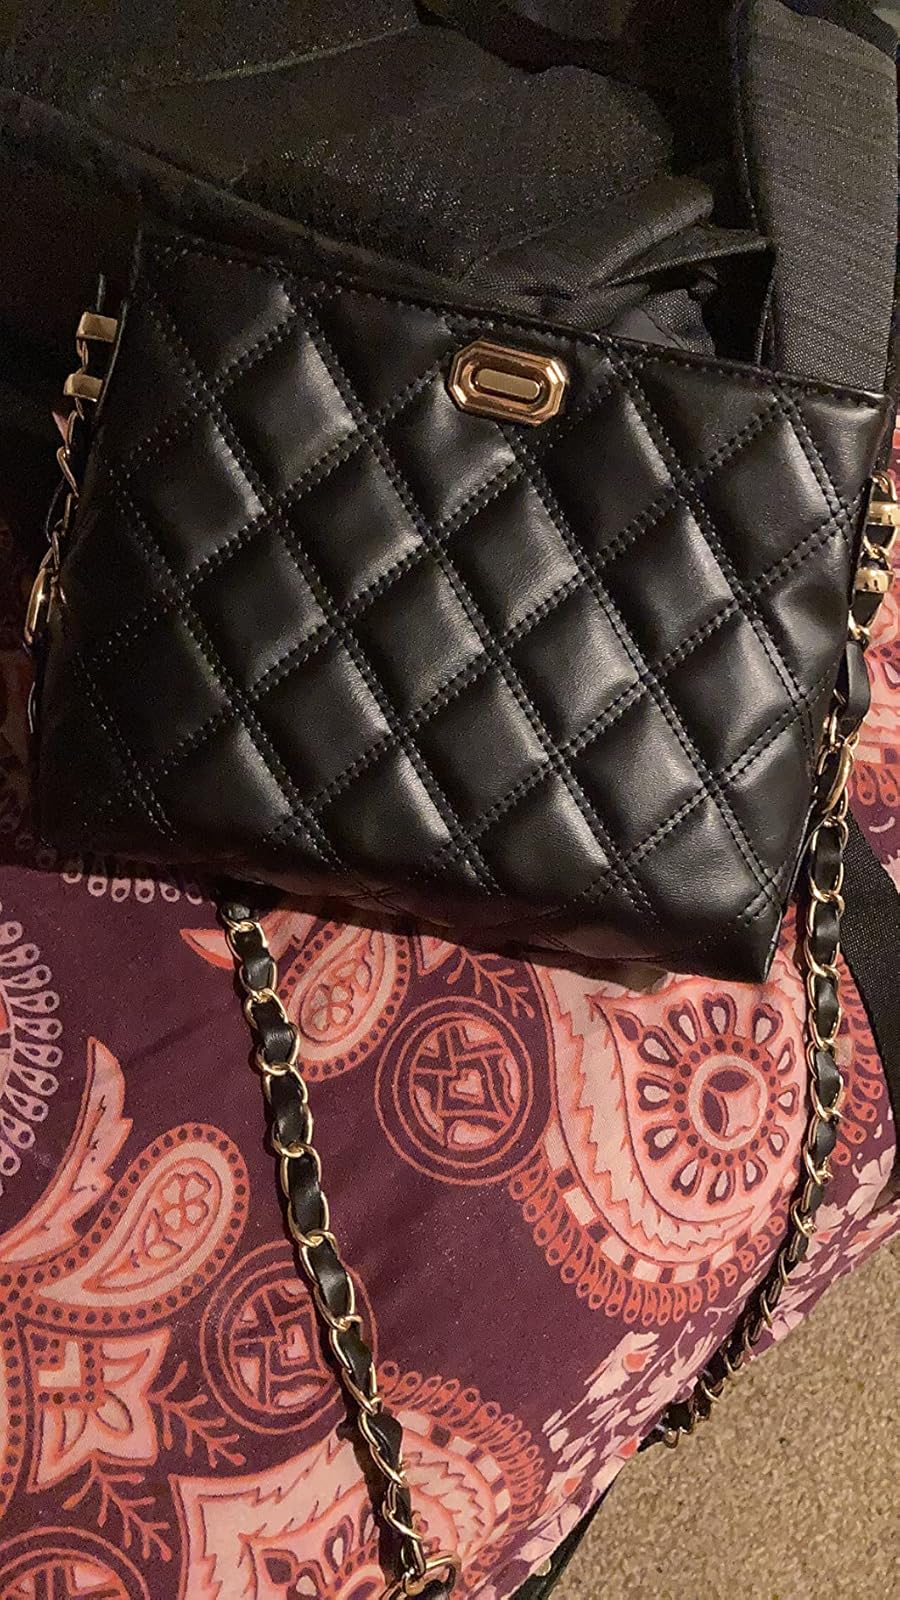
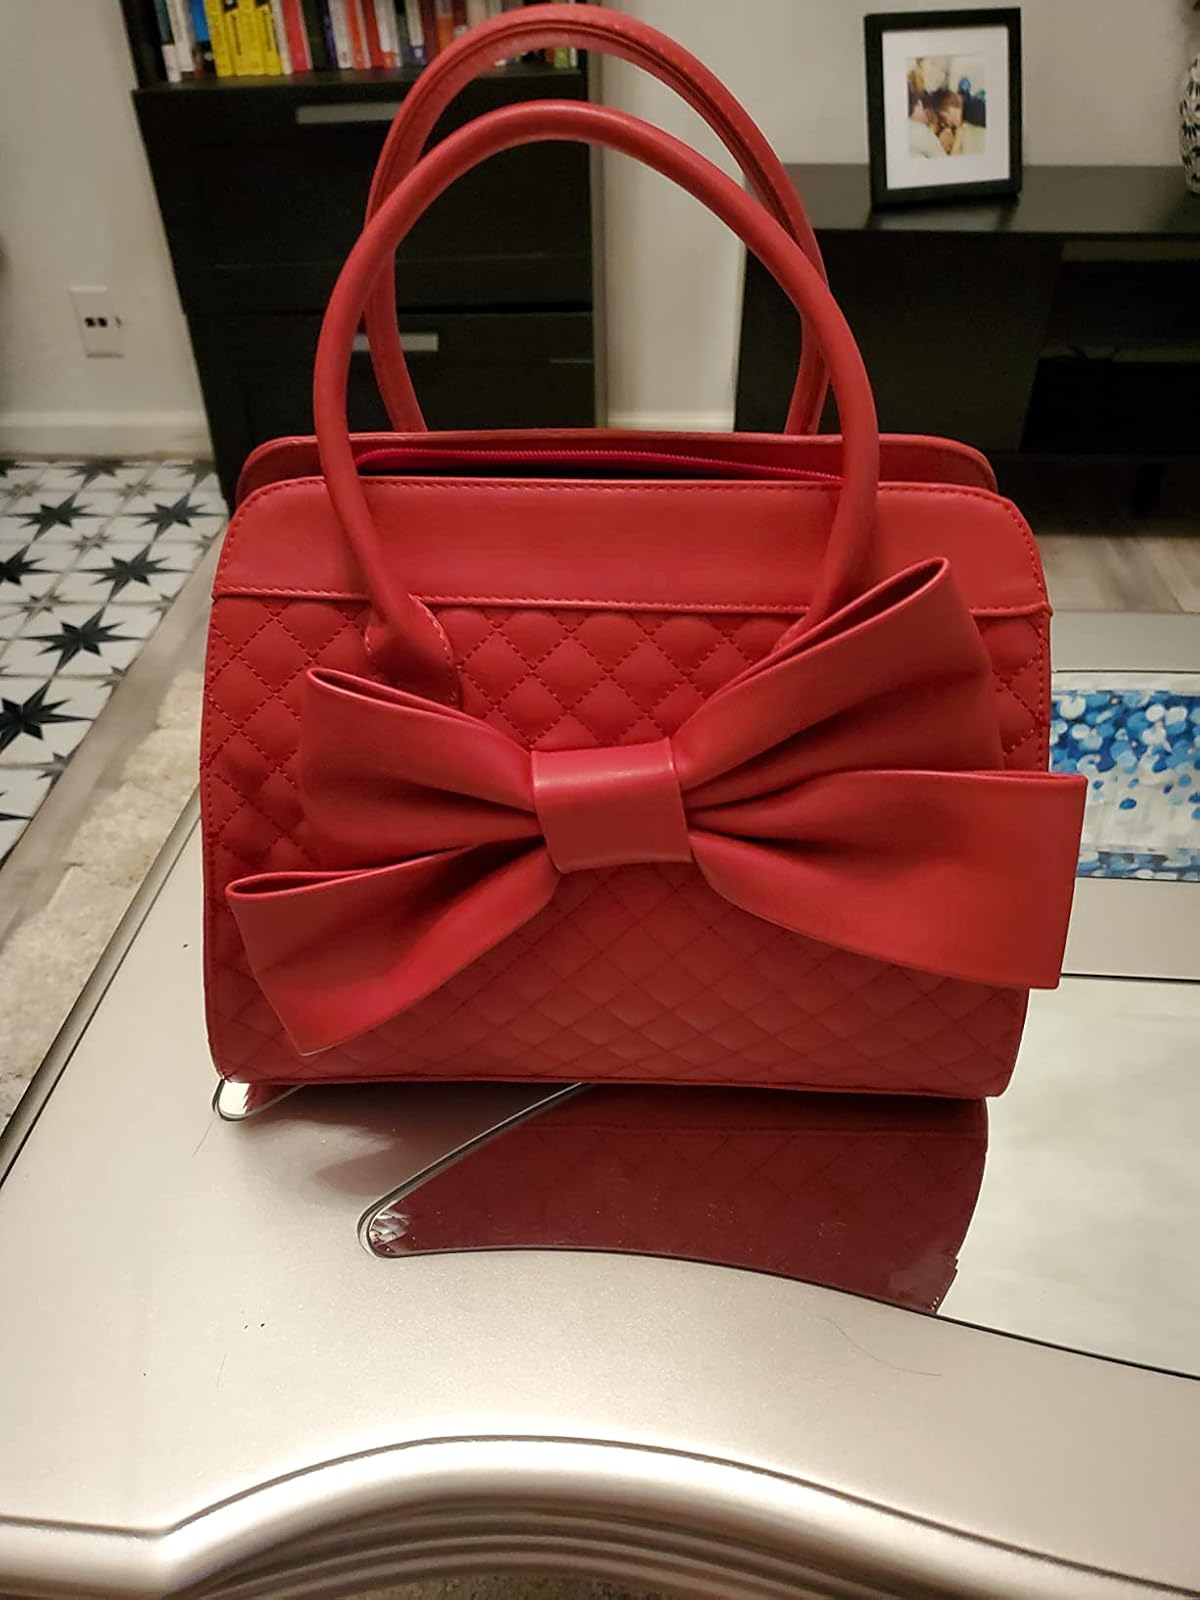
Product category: accessories_handbag
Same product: no